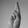
ASL letter: R